Otello (López Cobos recording)

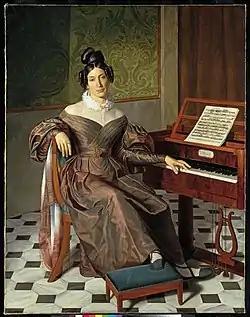
The first Desdemona, Isabella Colbran, painted by Johann Baptist Reiter in "circa" 1835

J. B. Steane reviewed the album on LP in "Gramophone" in January 1980. He thought Rossini's opera good in some respects, less so in others. He was not troubled by the distance between Berio's plot and Shakespeare's, but he was uneasy about Rossini's use of the same mannerisms that were ubiquitous in his comic works. On the positive side, the opera contained "genuine inspiration" and several kinds of beauty, from the "brilliance and ornamentation" of its Act 1 quartet to the "unadorned, unaffected simplicity of utterance" of the Willow Song and Prayer. What impressed him most about the "fine" album itself was the performance of its stars. "Carreras and von Stade cope wonderfully well", he wrote. "I don't think we have had a full-voiced "spinto" type of tenor singing runs like this since the very early years of the century."